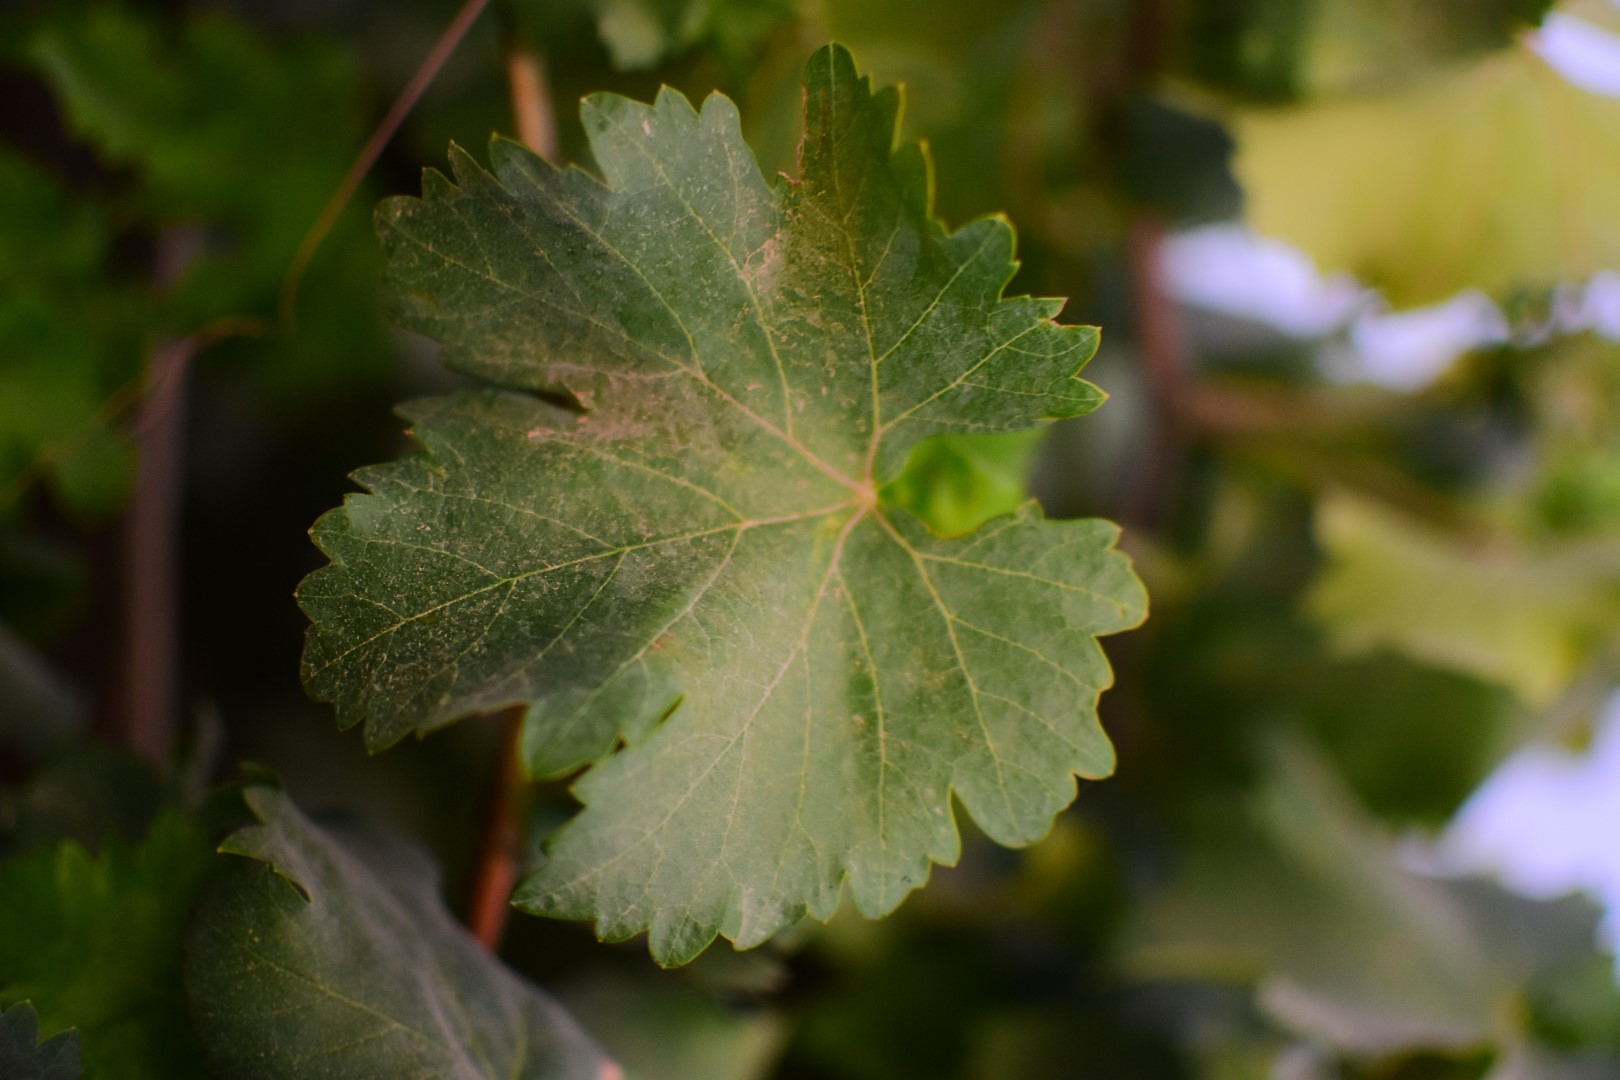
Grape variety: Shdah